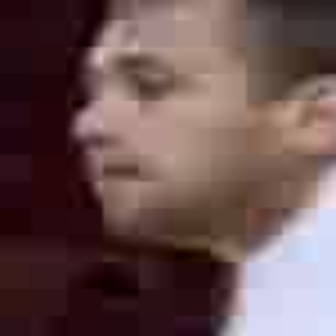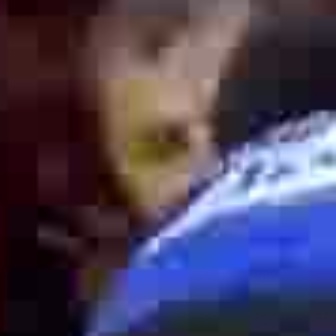
  Please identify the target specified by the bounding box [59,27,265,232] in the first image and locate it in the second image. Return the coordinates in [x_min,y_min,x_max,y_max] format.
Answer: [116,80,286,250]